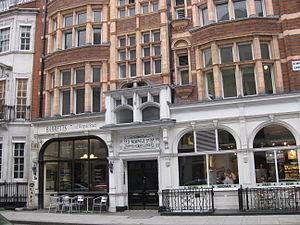
Wimpole Street est une rue du centre de Londres, en Angleterre.